Andrew Murray (soldier)

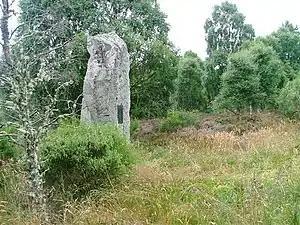
Monument marking the site of the battle of Culblean.

Murray assembled a parliament at Dunfermline, and was again made warden. Edward Balliol marched into Scotland, and vainly endeavoured to bring him to action. During the winter of 1335–6, Murray kept an army in the field, and laid siege to the castles of Cupar, Fife and Lochindorb in Cromdale, in the latter of which was Catherine, Athole's widow. He retired from Lochindorb on the approach of Edward. No sooner had Edward returned to England, he assumed the offensive, capturing the castles of Dunnottar, Lauriston, and Kinclaven, and laid waste the lands of Kincardine and Angus. Early in 1337, having received the support of the Earls of March and Fife and William Douglas, he marched through Fife, destroyed the tower of Falkland, took the castle of Leuchars, and, after three weeks' siege, captured and sacked St Andrews Castle (28 February). Cupar still held out, under the ecclesiastic, William Bullock. In March, Murray recaptured Bothwell Castle which was being used by the English as a base of operations. Murray was the rightful owner of Bothwell but slighted the castle nonetheless. His destruction of the great tower, the most visible part of the structure, not only prevented reoccupation by the English but also demonstrated his loyalty to the Bruce cause.